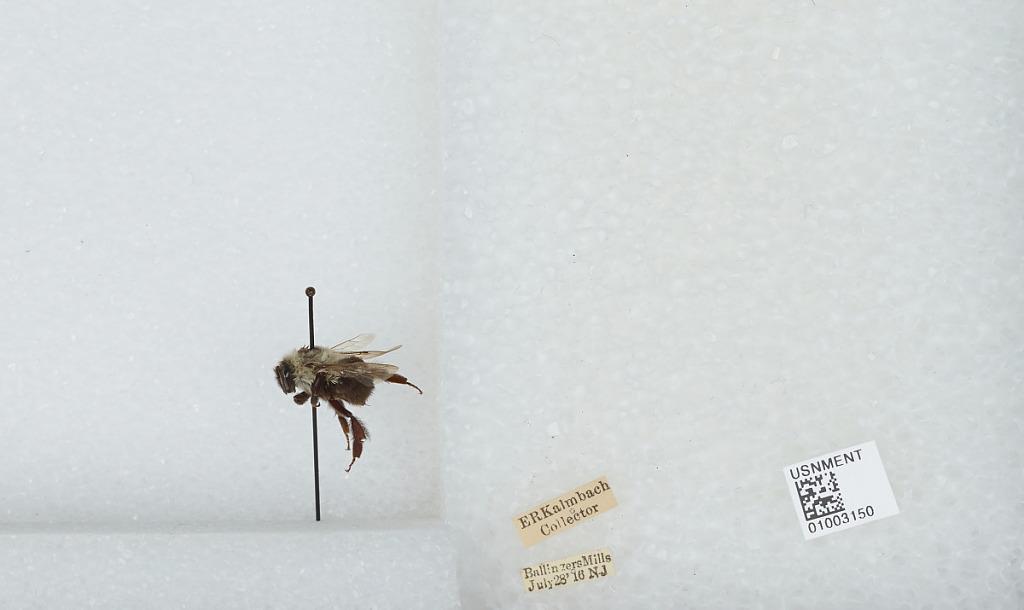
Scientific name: Bombus (Pyrobombus) impatiens Cresson
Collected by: E. Kalmbach
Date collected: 1916-7-28
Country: United States
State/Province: New Jersey
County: Salem
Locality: Ballingers Mill
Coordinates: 39.5783, -75.27